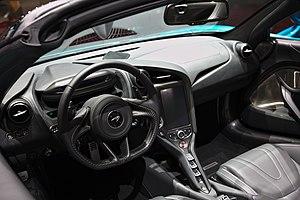
La 720S est une supercar du constructeur automobile britannique McLaren Automotive, produite depuis 2017. Elle succède à la McLaren 650S.